Cormorant fishing

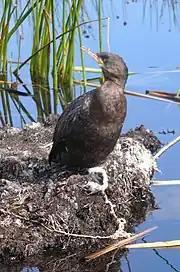
Tethered cormorant used for fishing on Lake Titicaca

Cormorants are used for fishing on Lake Titicaca by the Uru people in Peru. There are claims cormorant fishing occurred in Peru during the 5th century, 100 years earlier than Japan.